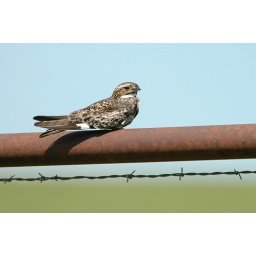
A nighthawk perched on an old rusted fence pole in the Flint Hills of Kansas.